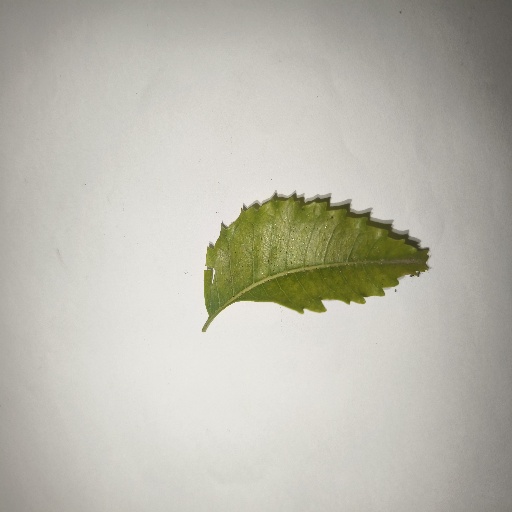
Species: Neem
Leaf condition: Yellow Leaf